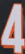
Number: 4